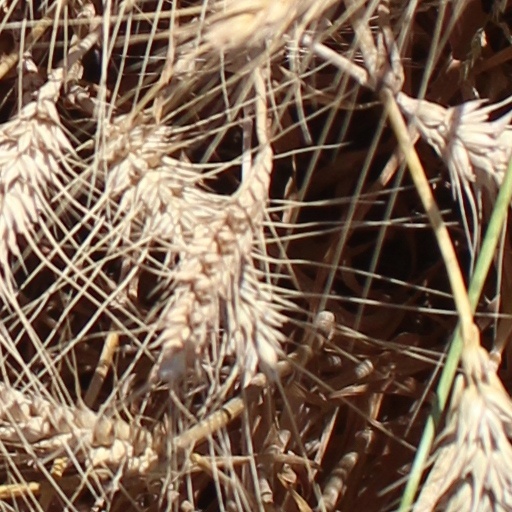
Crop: wheat